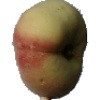
Label: Peach Flat 1